Etta Josselyn Giffin

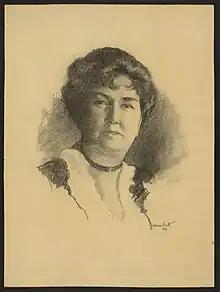
"Miss Etta Josselyn Giffen" by Naomi Holt (1933)

Esther "Etta" Josselyn Giffin (July 31, 1863 – July 29, 1932), sometimes seen as Etta Josselyn Giffen, was an American librarian. She was the first director of the National Library for the Blind in Washington, D.C., and a delegate to several international conferences on libraries and services for blind people.